USS Dwight D. Eisenhower

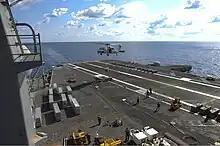
A MH-60S Knighthawk helicopter unloads ammunition onto the flight deck of "Dwight D. Eisenhower".

On 2 January 2010, "Dwight D. Eisenhower" again deployed to the U.S. 5th and 6th Fleet areas of operation in the Middle East. She served as the flagship of the "Dwight D. Eisenhower" Carrier Strike Group commanded by Rear Admiral Philip S. Davidson. While in theater, the strike group provided security cooperation, forward naval presence, maritime security, and crisis response. In addition to "Ike", the strike group was made up of Carrier Air Wing 7; Commander, Destroyer Squadron 28; the guided-missile cruiser ; and guided-missile destroyers , , and . On 28 July 2010, "Ike" returned to her homeport in Norfolk.